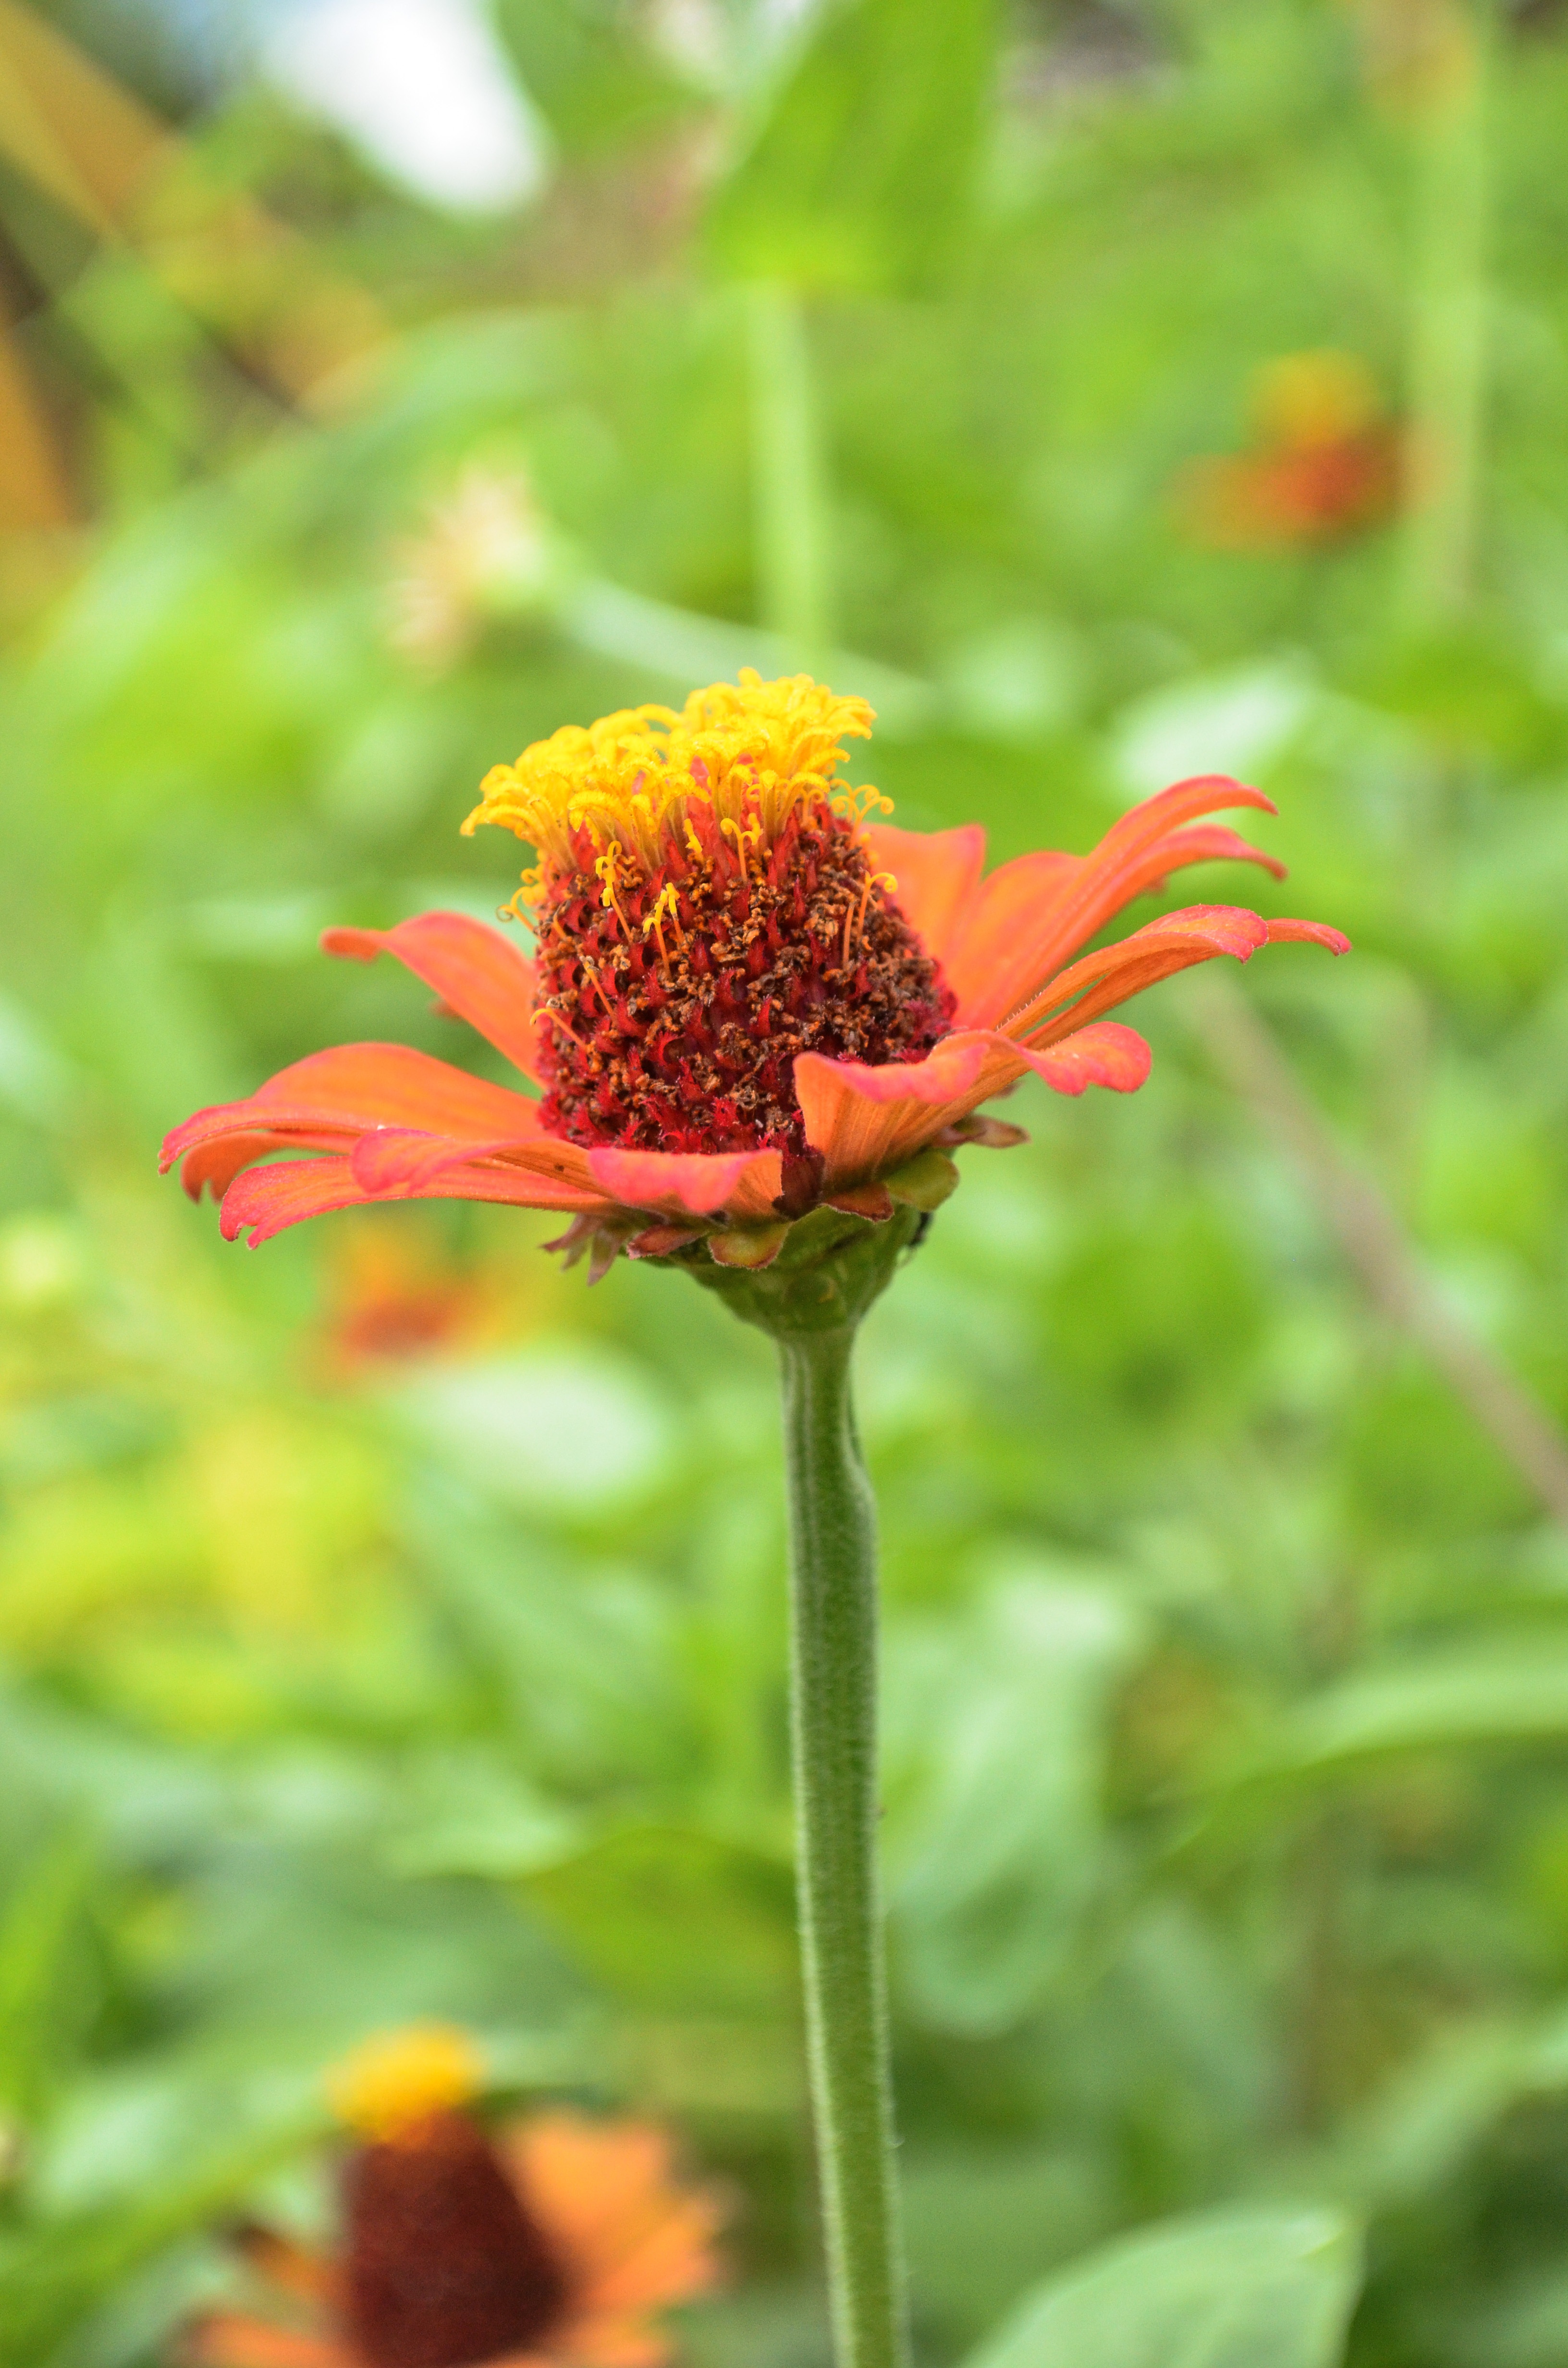
nature, grass, plant, meadow, prairie, leaf, flower, herb, botany, flora, activity, wildflower, camp, nectar, macro photography, orange flower, flowering plant, daisy family, calendula, orange and red flower, annual plant, land plant, flower on grass